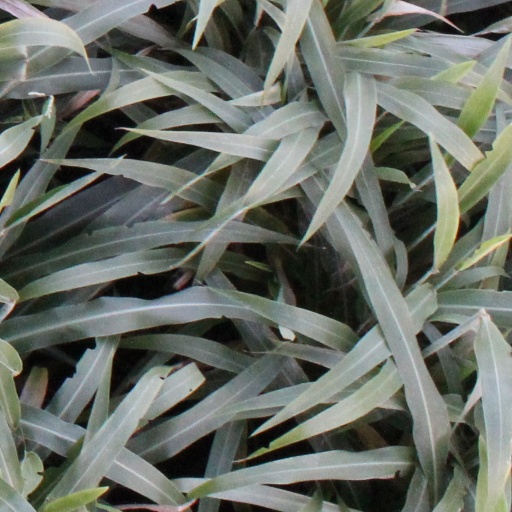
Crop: sorghum